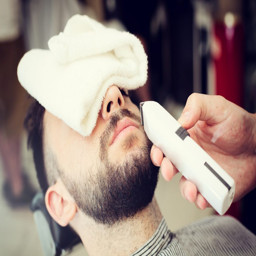
traditional ritual of shaving the beard with trimmer